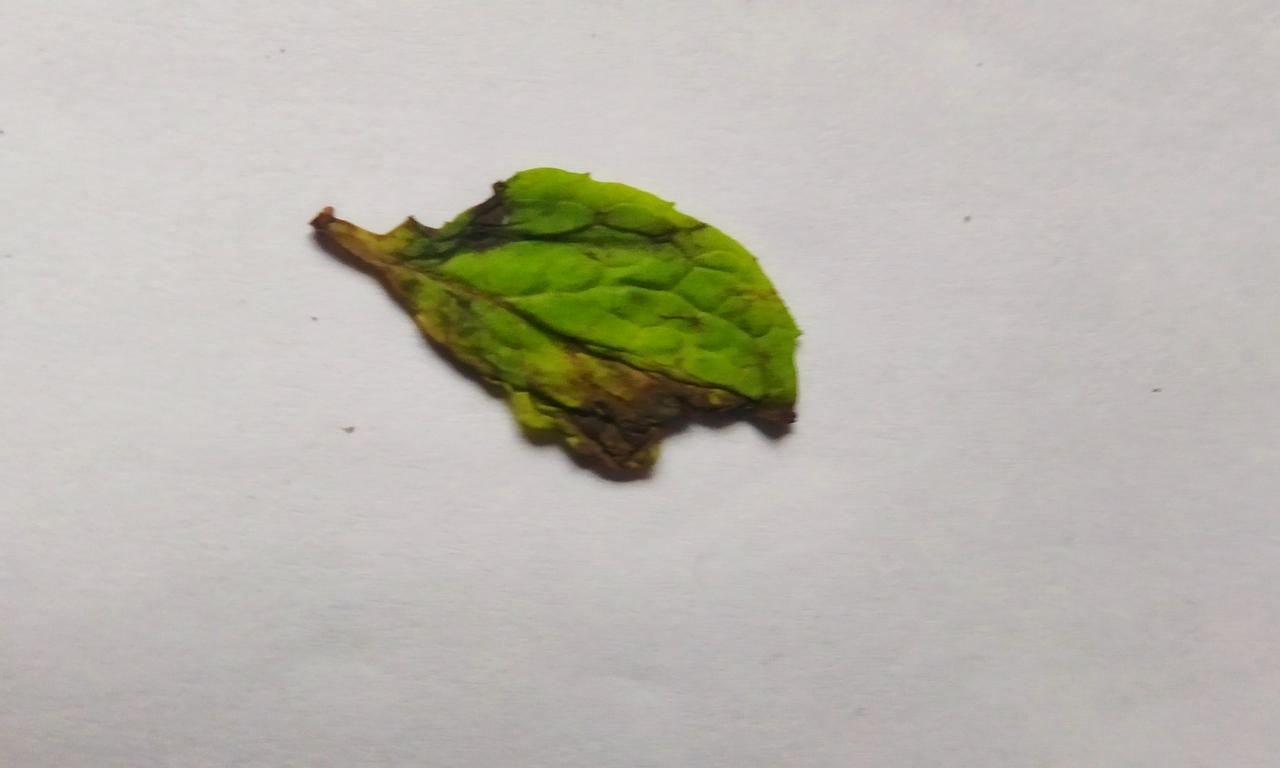
Label: Spoiled